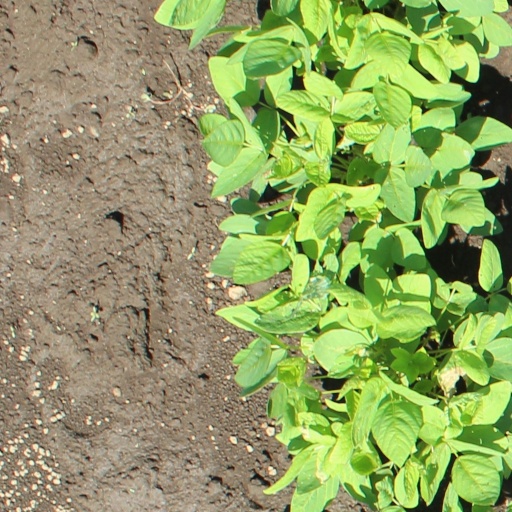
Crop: soybean